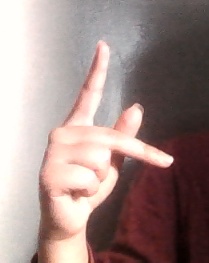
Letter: dha